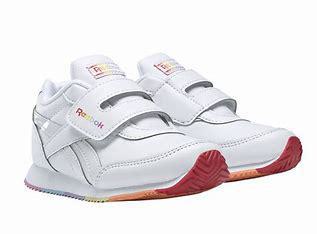
Brand: Reebok
Model: Royal Classic Jogger 2